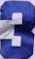
Number: 3